Ismail Qemali

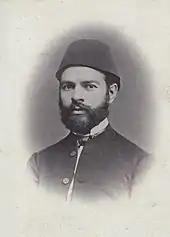
Portrait of a young Ismail Qemali in 1867.

The new committee attempted to get Armenian endorsement through niceties about a lack of ethnic differences while Armenian organisations responded favorably toward figures like Qemali. Due to Qemali's prominent role Albanians were targeted by the new committee through articles published in the newspaper "Osmanli" warning of partition by Balkan and Western countries of Albanian inhabited lands within the empire. These publications were distributed secretly in Albania through known associates such as Xhemil Vlora (Avlonyalı Cemil) who worked for Qemali. Qemali supported the leadership of the Albanian movement such as preparing appeals for Jup Kastrati or creating in Paris an Albanian Council.